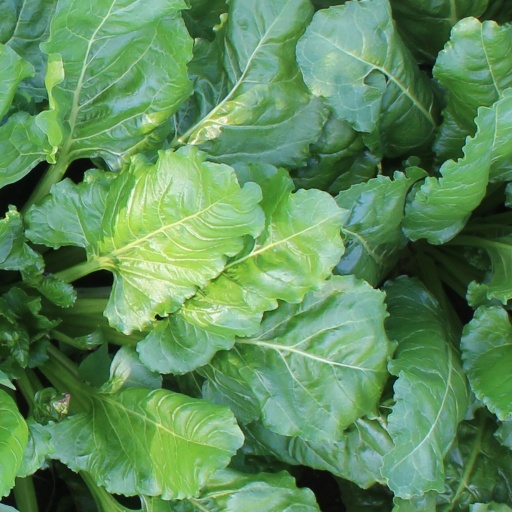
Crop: sugar beet